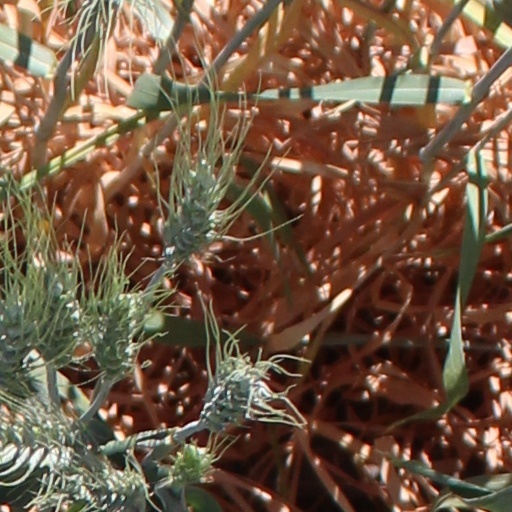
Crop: wheat